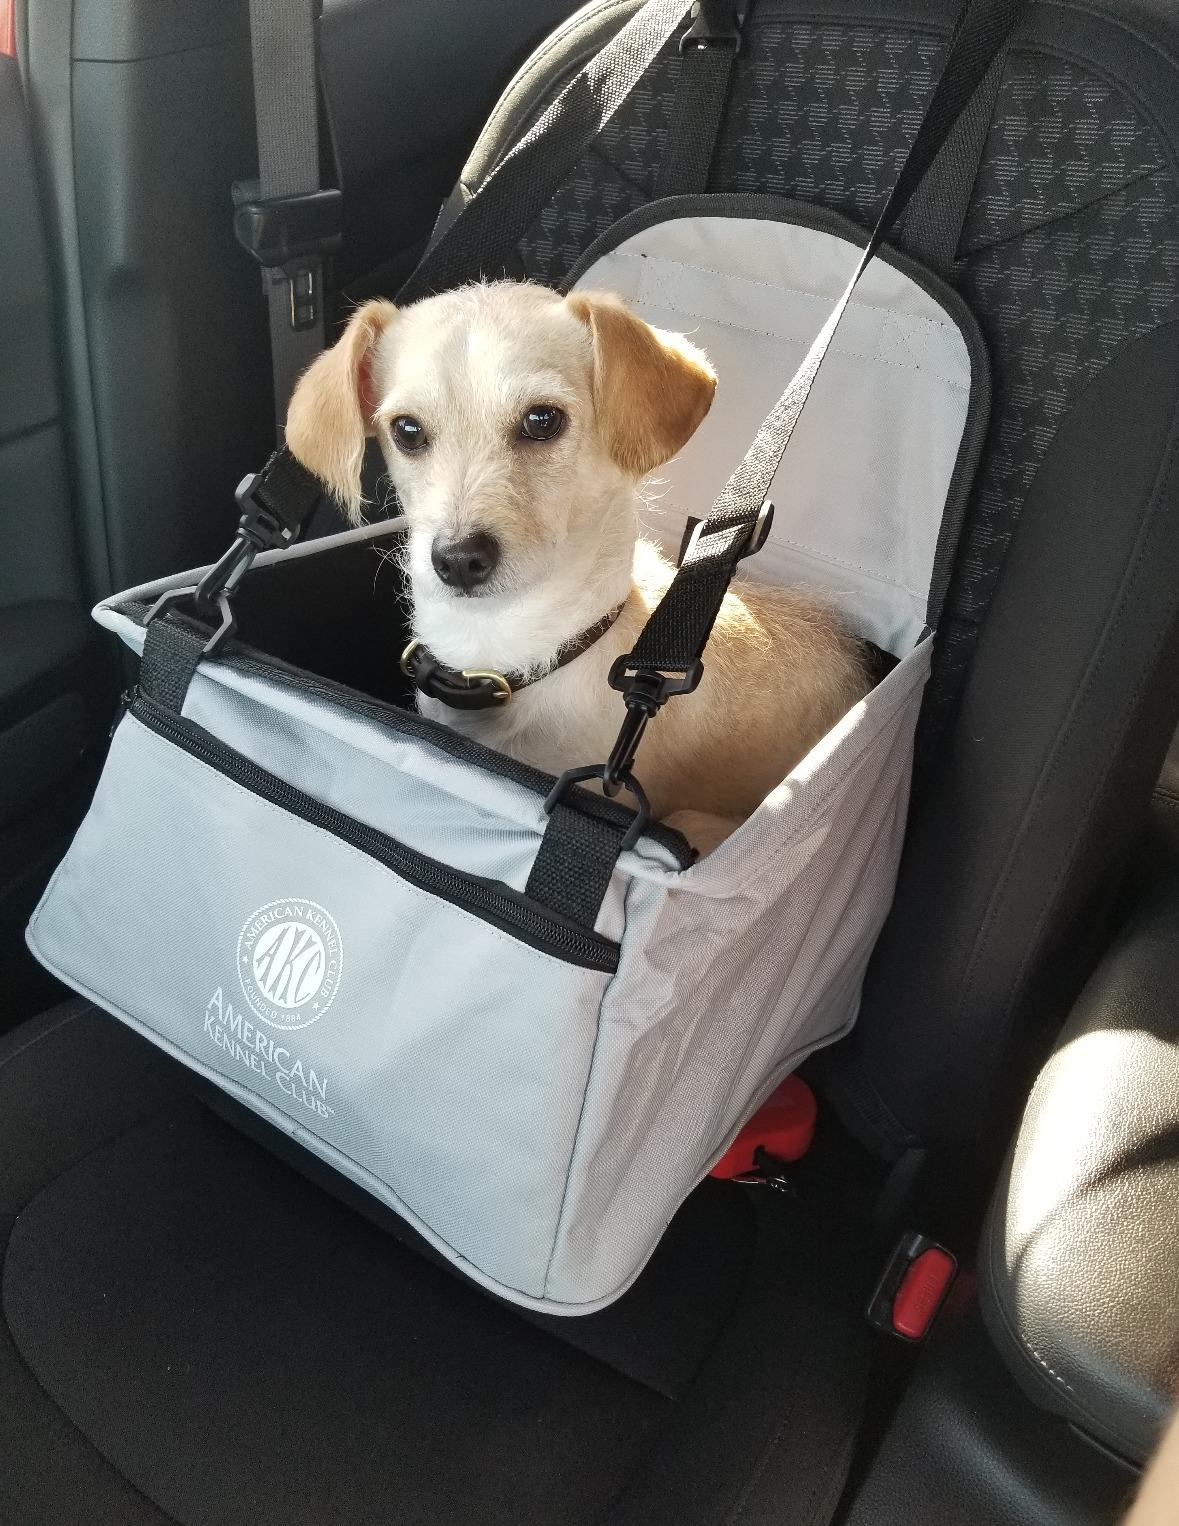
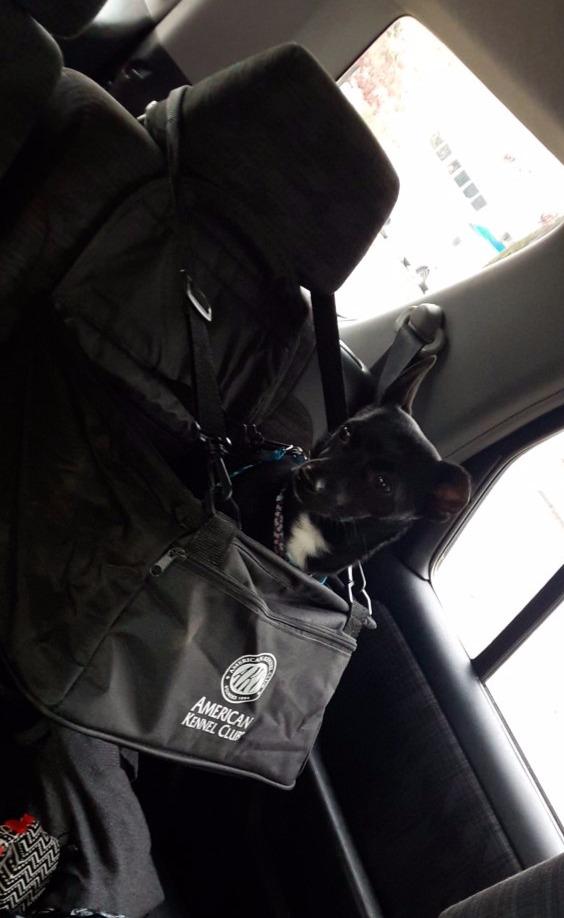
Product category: items_kennel
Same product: no